Manningham F.C.

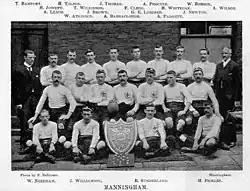
The Manningham team that won the 1896 championship, posing with the shield awarded

In 1880, Manningham FC was formed after the Manningham Albion Club was disbanded. The club originally played at a field in Whetley Hill, known as Carlisle Road. Manningham FC played rugby football under the Rugby Football Union.